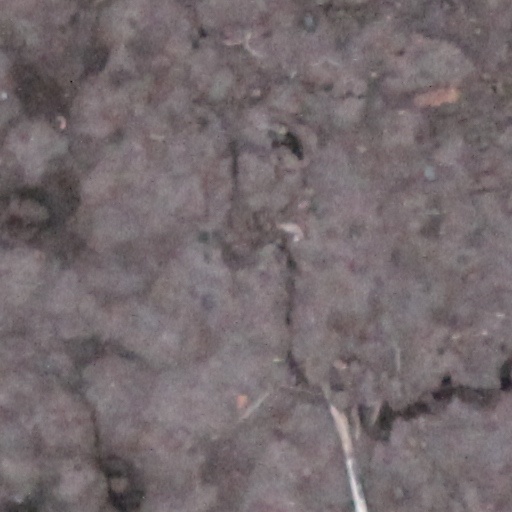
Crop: wheat